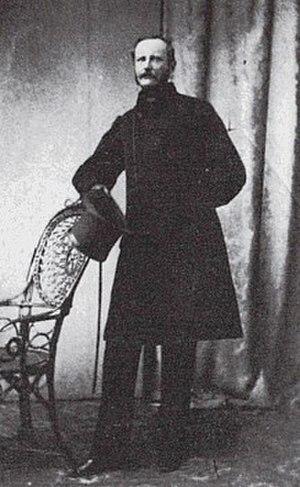
Le baron Herman Severin Løvenskiold est un compositeur et organiste norvégien, principalement connu aujourd'hui pour sa partition de la version d'Auguste Bournonville du ballet La Sylphide en 1836, pour le Ballet royal danois à Copenhague.